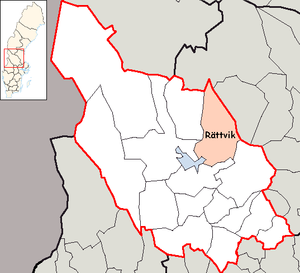
Rättviks kommun
Kort over Rättviks kommun i Sverige
Rättviks kommune ligger nordøst for Siljansøen, i det svenske län Dalarnas län i Dalarna. Kommunens administrationscenter ligger i byen Rättvik.